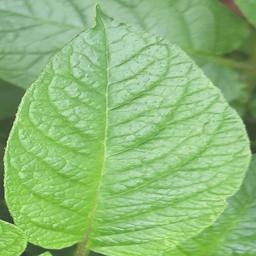
Etiqueta: Sana